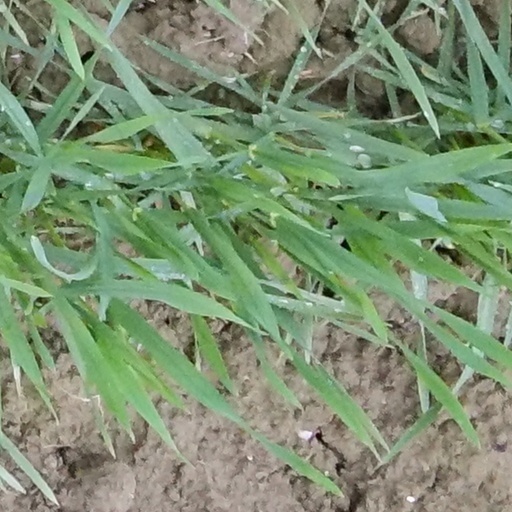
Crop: wheat